26th Battalion (Australia)

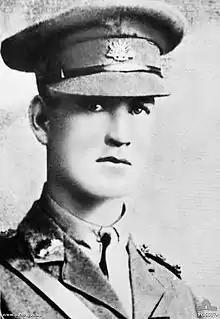
A military officer in formal dress

The harsh winter of 1916–17 was spent occupying defensive positions along the front and training behind the lines. Christmas was spent in the trenches around Amiens, but in early January 1917, the 26th Battalion was transferred to the Ancre Valley and then to Le Sars later in the month. As the German Army withdrew towards the Hindenburg Line, the 26th was involved in a number of actions at Warlencourt and Lagnicourt in March. During the fighting around Lagnicourt, Captain Percy Cherry led his company into the village, capturing several positions before helping to hold off several German counterattacks; he was later awarded the Victoria Cross posthumously. Later, in May they joined the Second Battle of Bullecourt, where they were used mainly in a support role during the initial attack, being held back as part of the 2nd Division's reserve. During the attack, a company from the 26th was detached to help bolster the 5th Brigade, and later it was thrust into the line to help defend the gains after a German counterattack fell on the 6th Brigade's left flank. After Bullecourt, the battalion was moved to Belgium again, where they joined the battles at Menin Road and Brooseinde Ridge in September and October. During the first attack, the 26th was in support of the 28th Battalion, but later it led the 7th Brigade's follow up attack on the second line of defences around Broodseinde. Combined casualties for the two battles were over 400 killed or wounded.